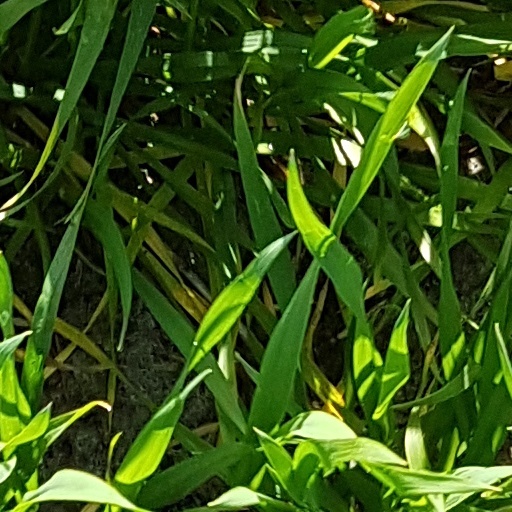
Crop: wheat